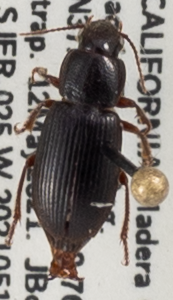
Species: Dicheirus piceus
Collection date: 2021-05-12
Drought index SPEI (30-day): -1.93
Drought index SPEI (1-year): -1.69
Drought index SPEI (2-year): -1.69